Hulhumeedhoo

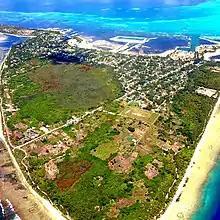
Aerial view of Hulhumeedhoo in 2013 with burnt areas of Kilhi visible (center left).

Hulhumeedhoo Kilhi or Mathikilhi or simply, Kilhi (ކިޅި) is a large, marshy grassland of around 50 hectares located in the centre of Hulhumeedhoo known for its ponds. Although in this case, it refers to a marsh, "Kilhi" usually means either lake or wetland in the Addu dialect of the Dhivehi language. The ponds are known to have a few freshwater fish species including, Greenstripe Barb (Puntius vittatus) and a species of swamp eel.